Oleg Shatunov

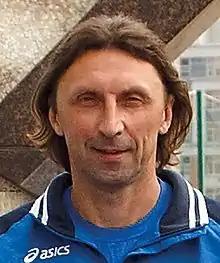

Oleg Shatunov (born 21 February 1967) is a former Russian male volleyball player. He was part of the Russia men's national volleyball team at the 1996 Summer Olympics in Atlanta. He played for the club team Hiroshima Japan.